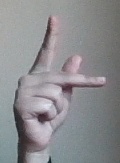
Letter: dha